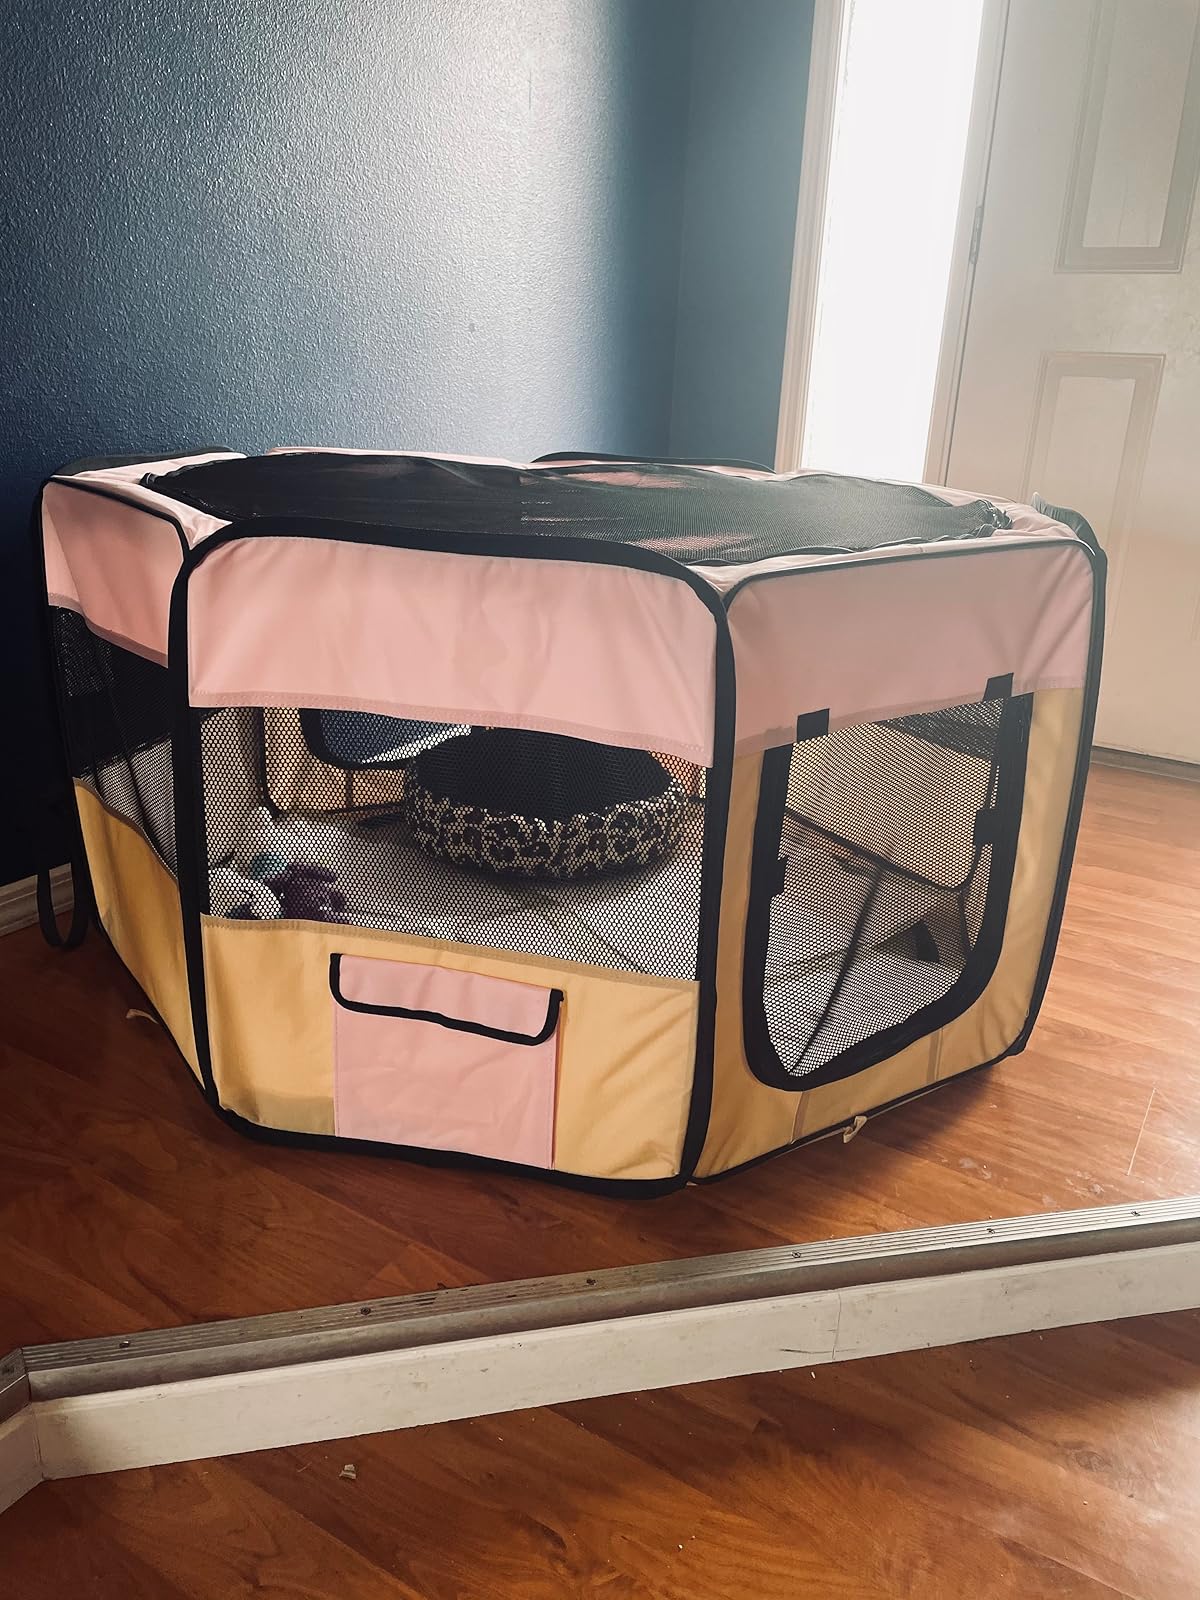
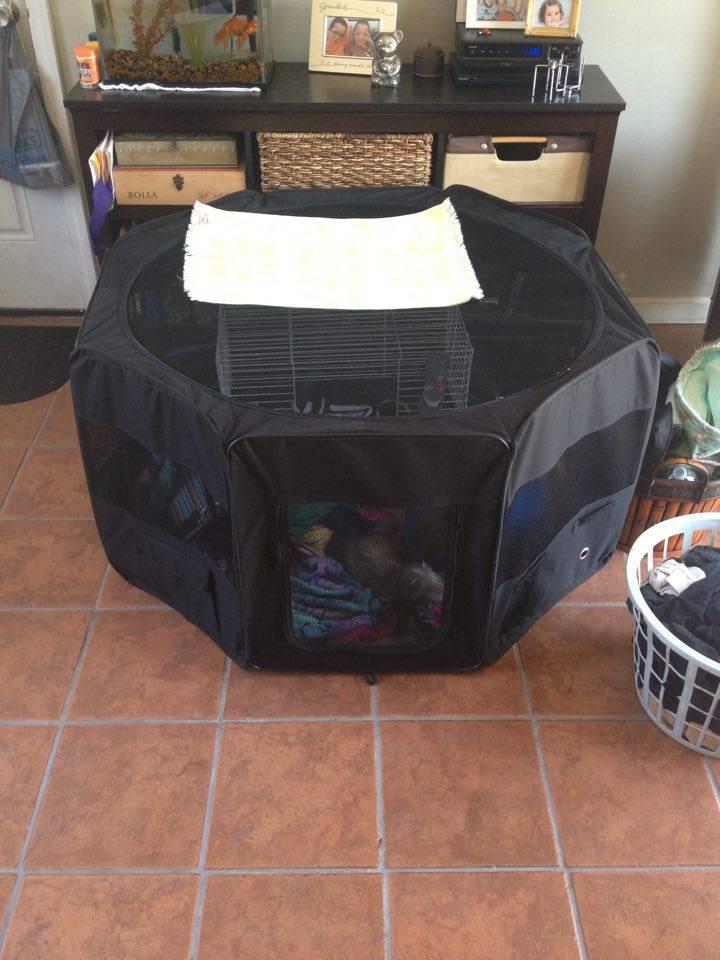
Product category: items_kennel
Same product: no